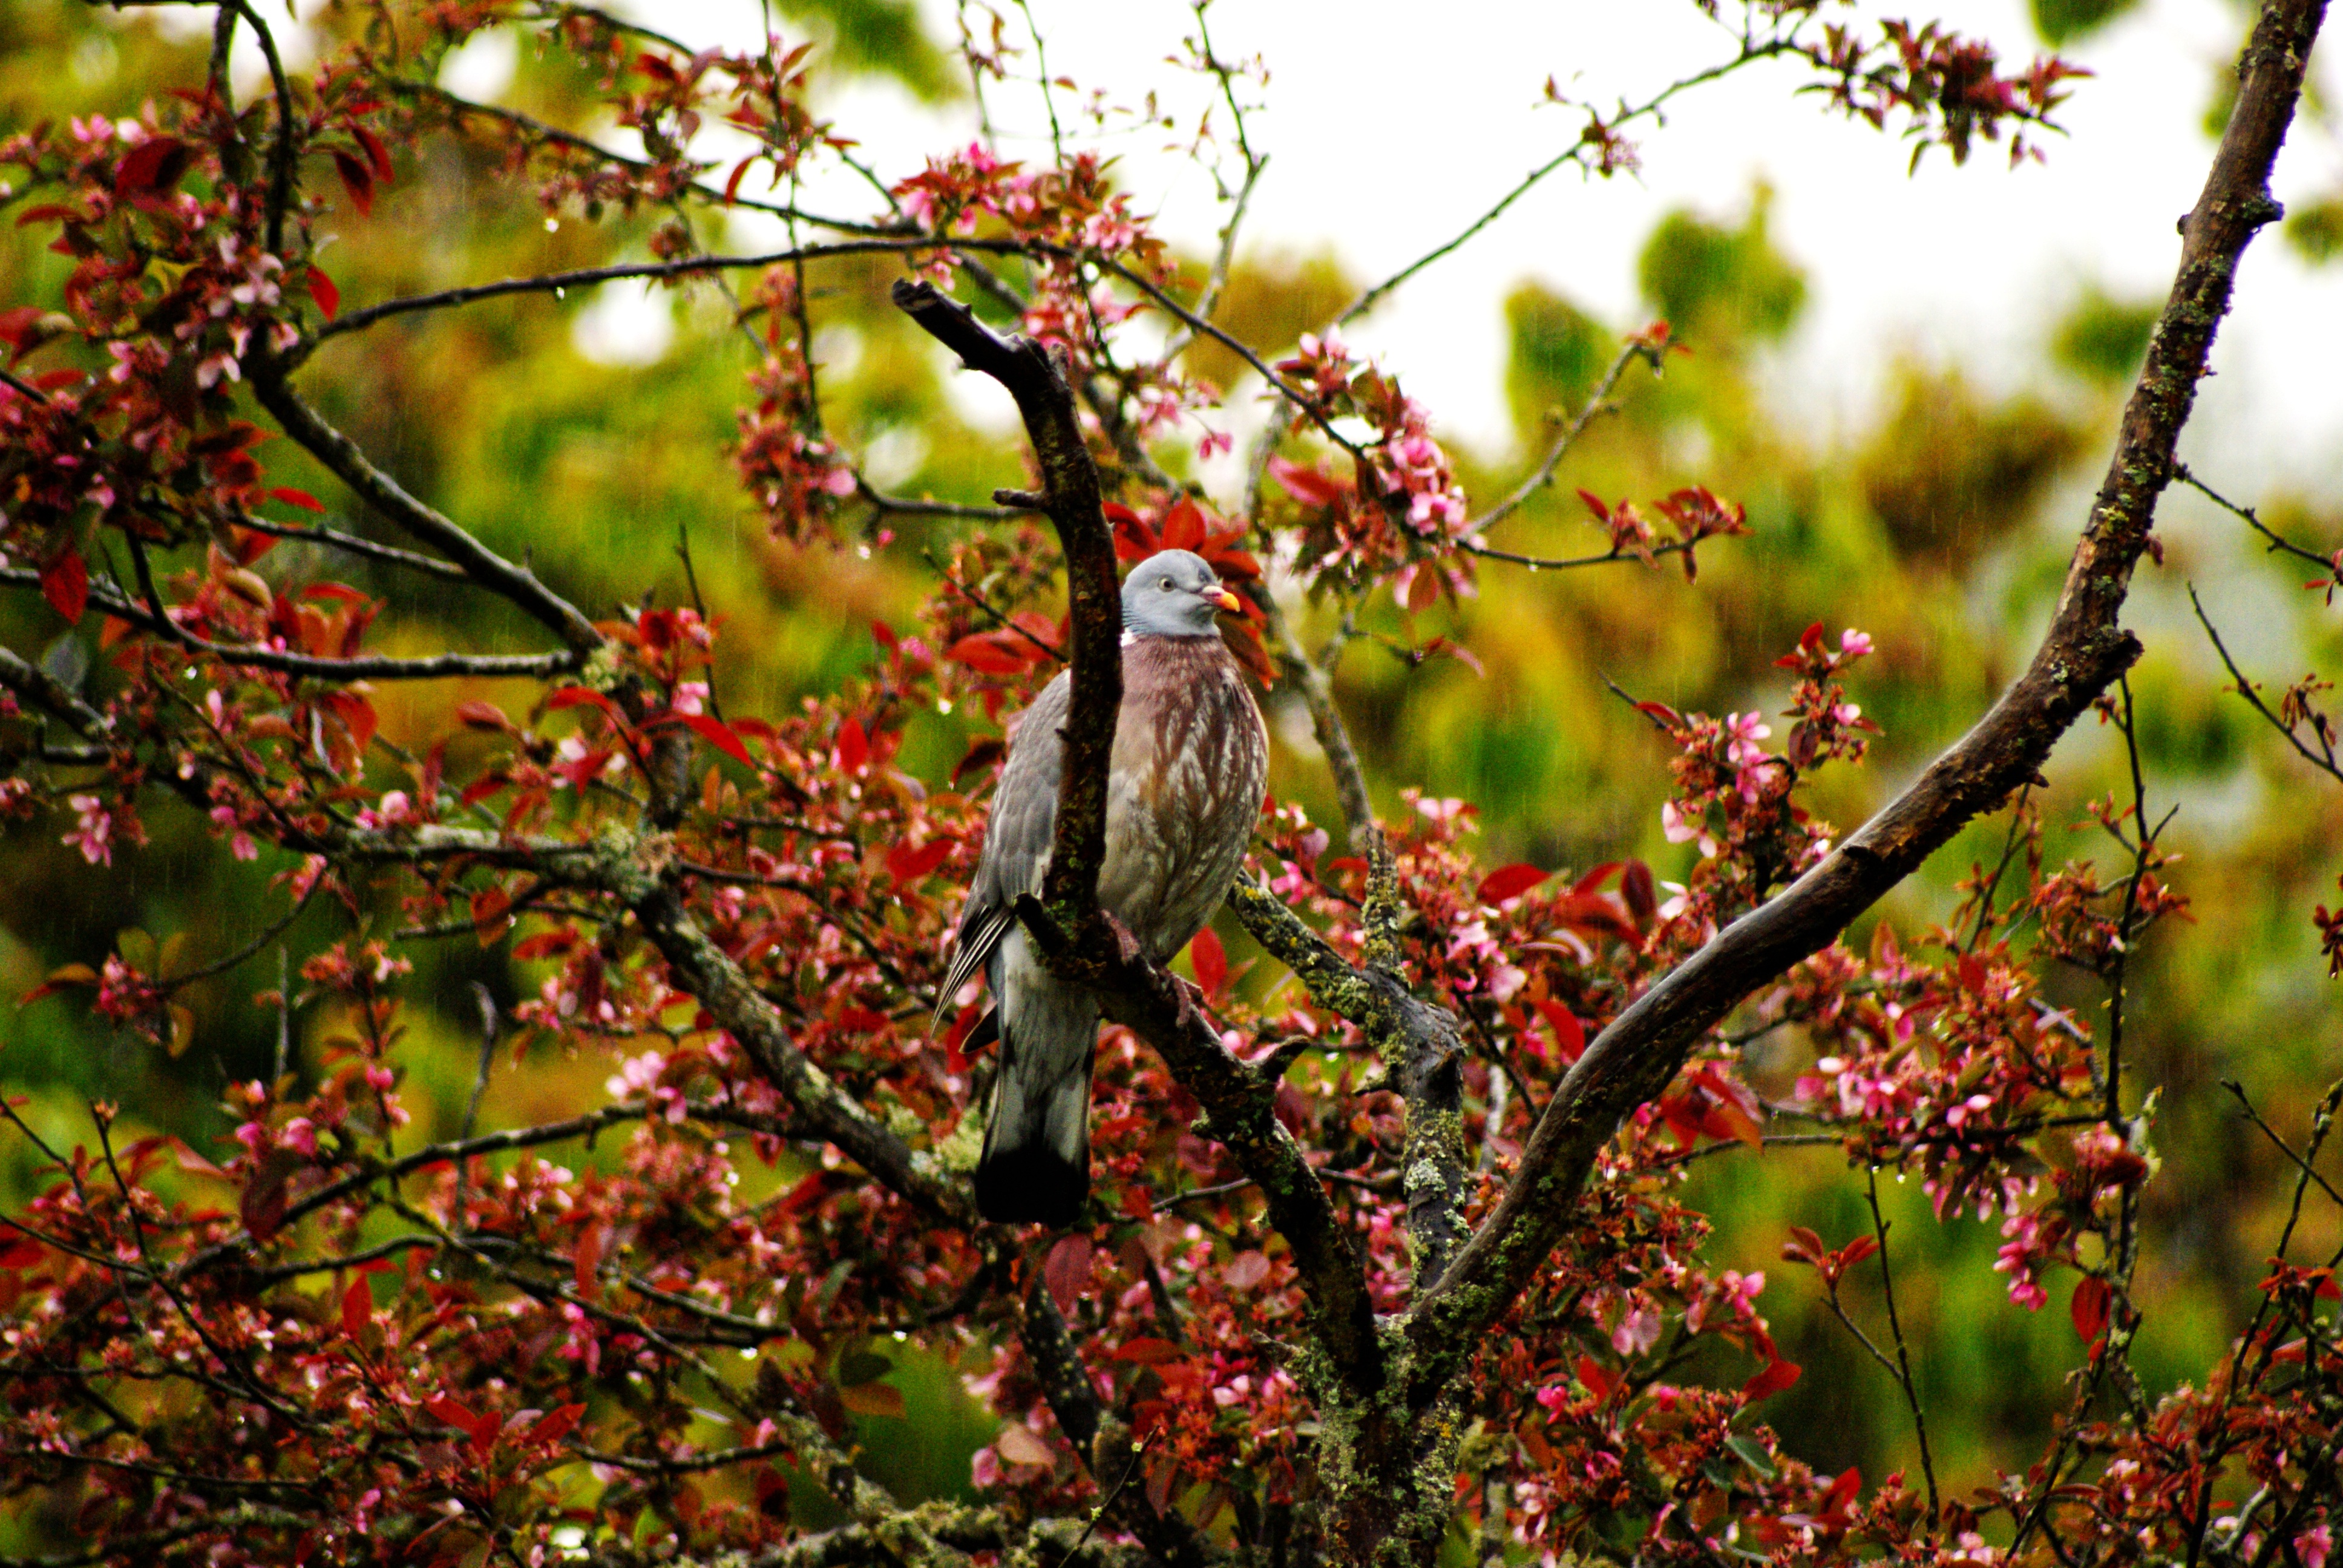
tree, nature, branch, blossom, bird, plant, rain, leaf, flower, wildlife, spring, autumn, botany, flora, season, fauna, pigeon, shrub, woody plant, perching bird